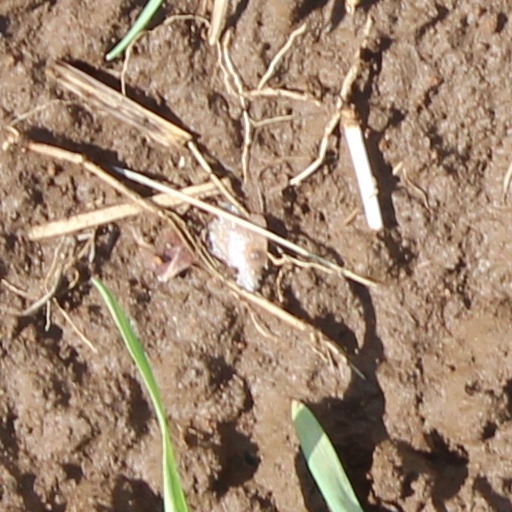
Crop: wheat